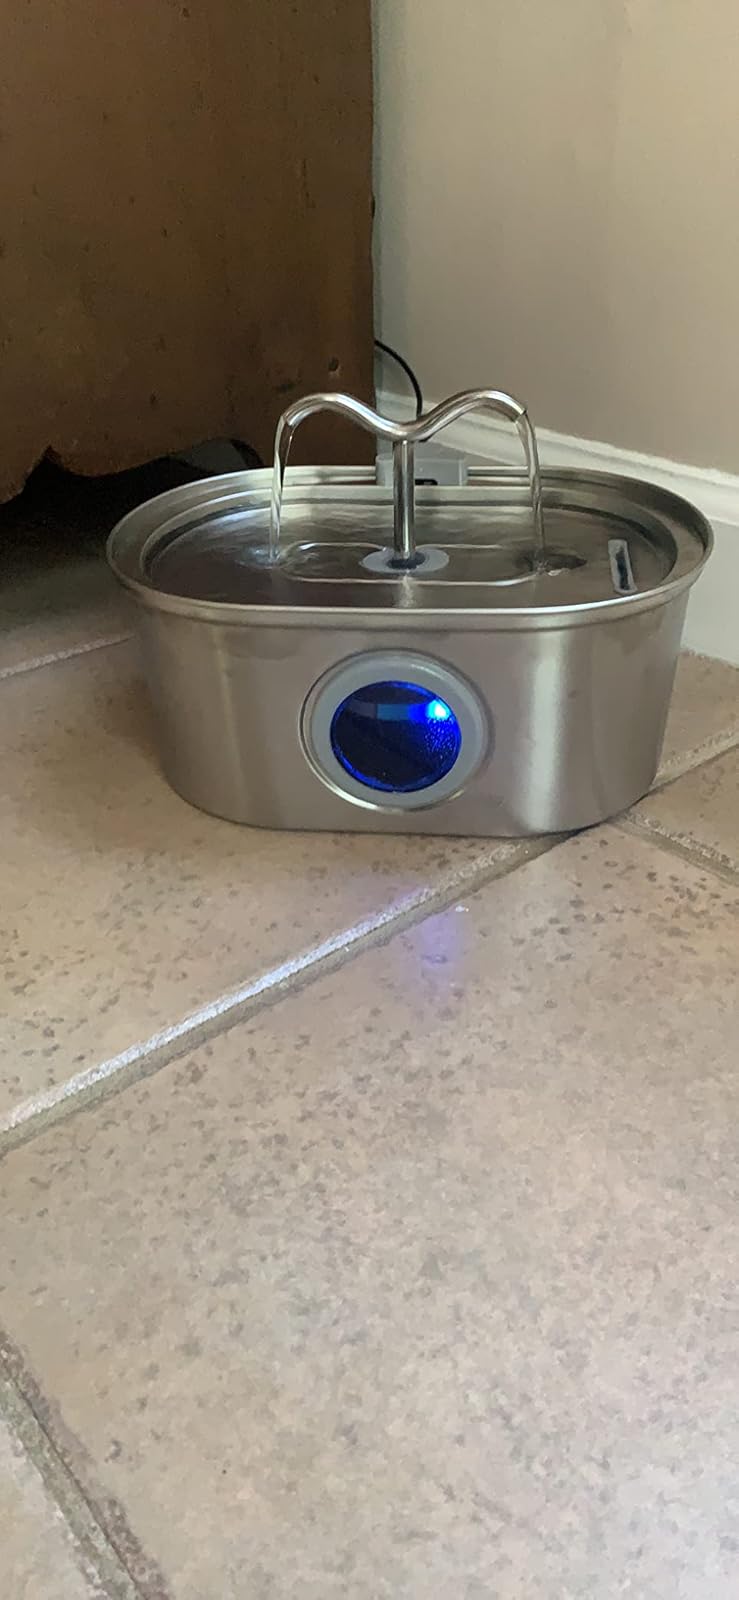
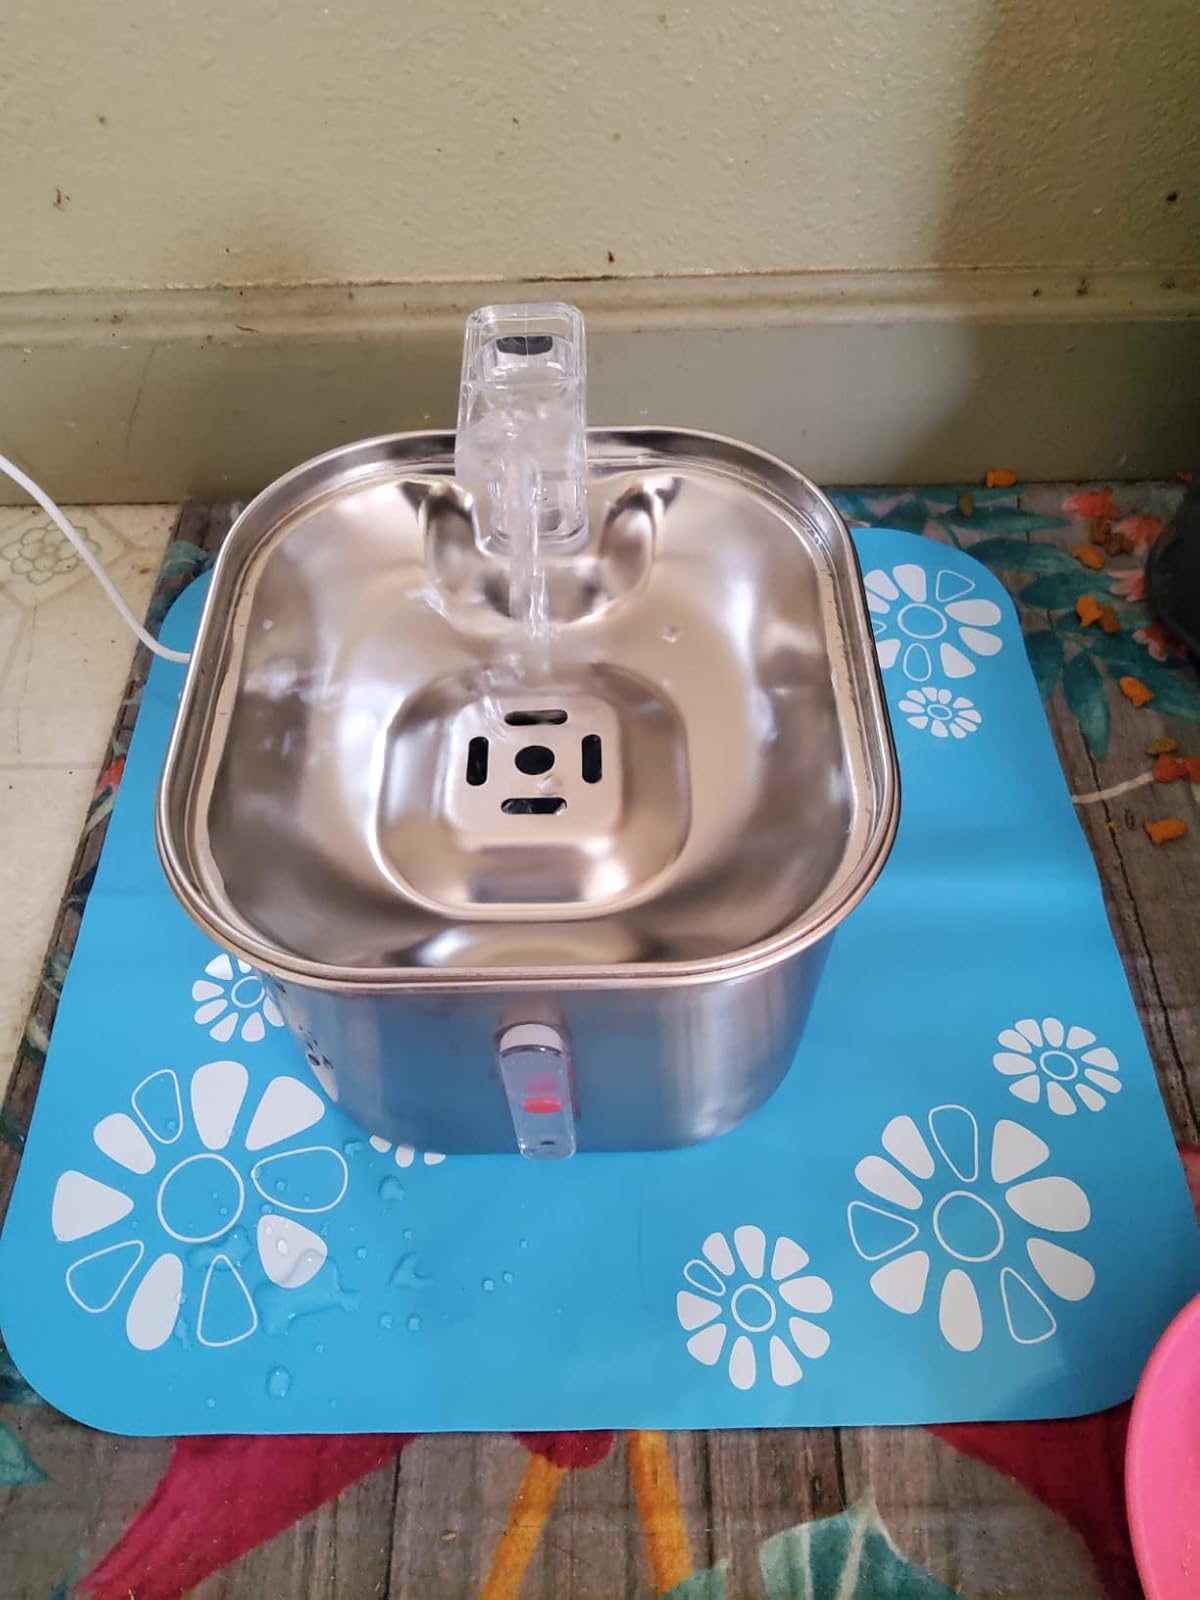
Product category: items_bowl
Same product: no